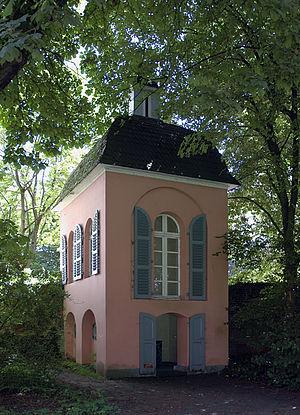
Le château de Kalkum est un Wasserburg dans le quartier de Kalkum au nord de Düsseldorf, à environ 2 km au nord-est de Kaiserswerth, et constitue un remarquable exemple de construction de style classique de château en Rhénanie. Avec son parc, il est placé depuis le 18 janvier 1984 dans son ensemble sous la protection des monuments historiques.